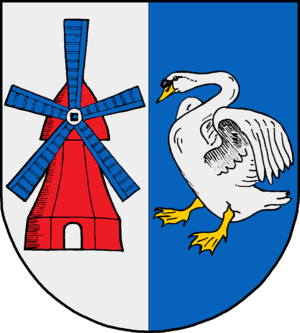
Labenz
Coat of arms of Labenz
Labenz er en kommune i det nordlige Tyskland, beliggende i Amt Sandesneben-Nusse i den nordvestlige del af Kreis Herzogtum Lauenburg. Kreis Herzogtum Lauenburg ligger i delstaten Slesvig-Holsten.